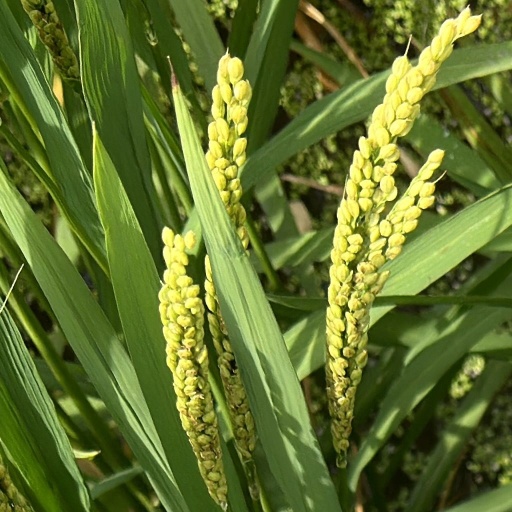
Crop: rice